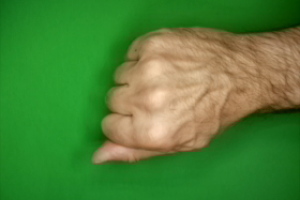
Label: rock